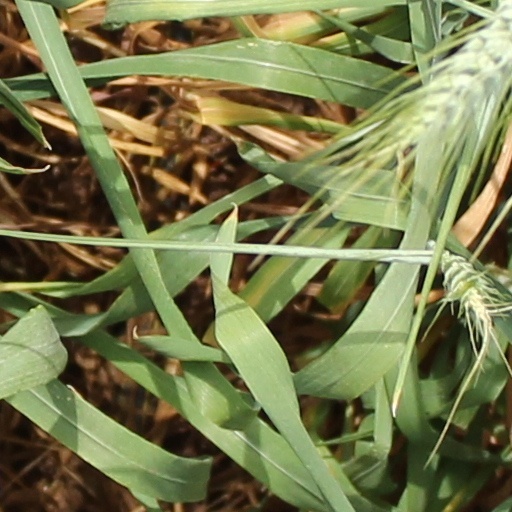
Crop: wheat